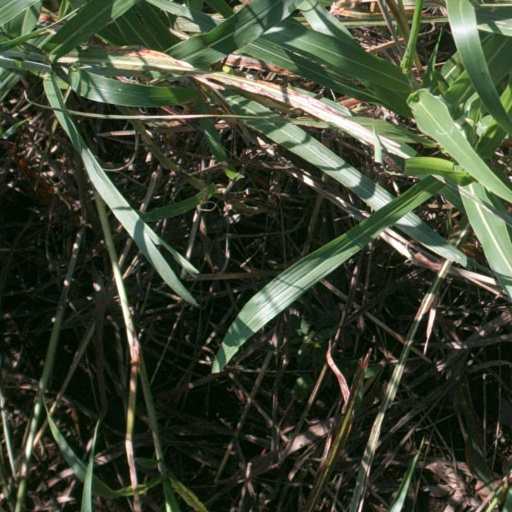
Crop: sorghum